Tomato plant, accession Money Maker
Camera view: tilt-top (135 deg); turntable rotation: 150 degrees
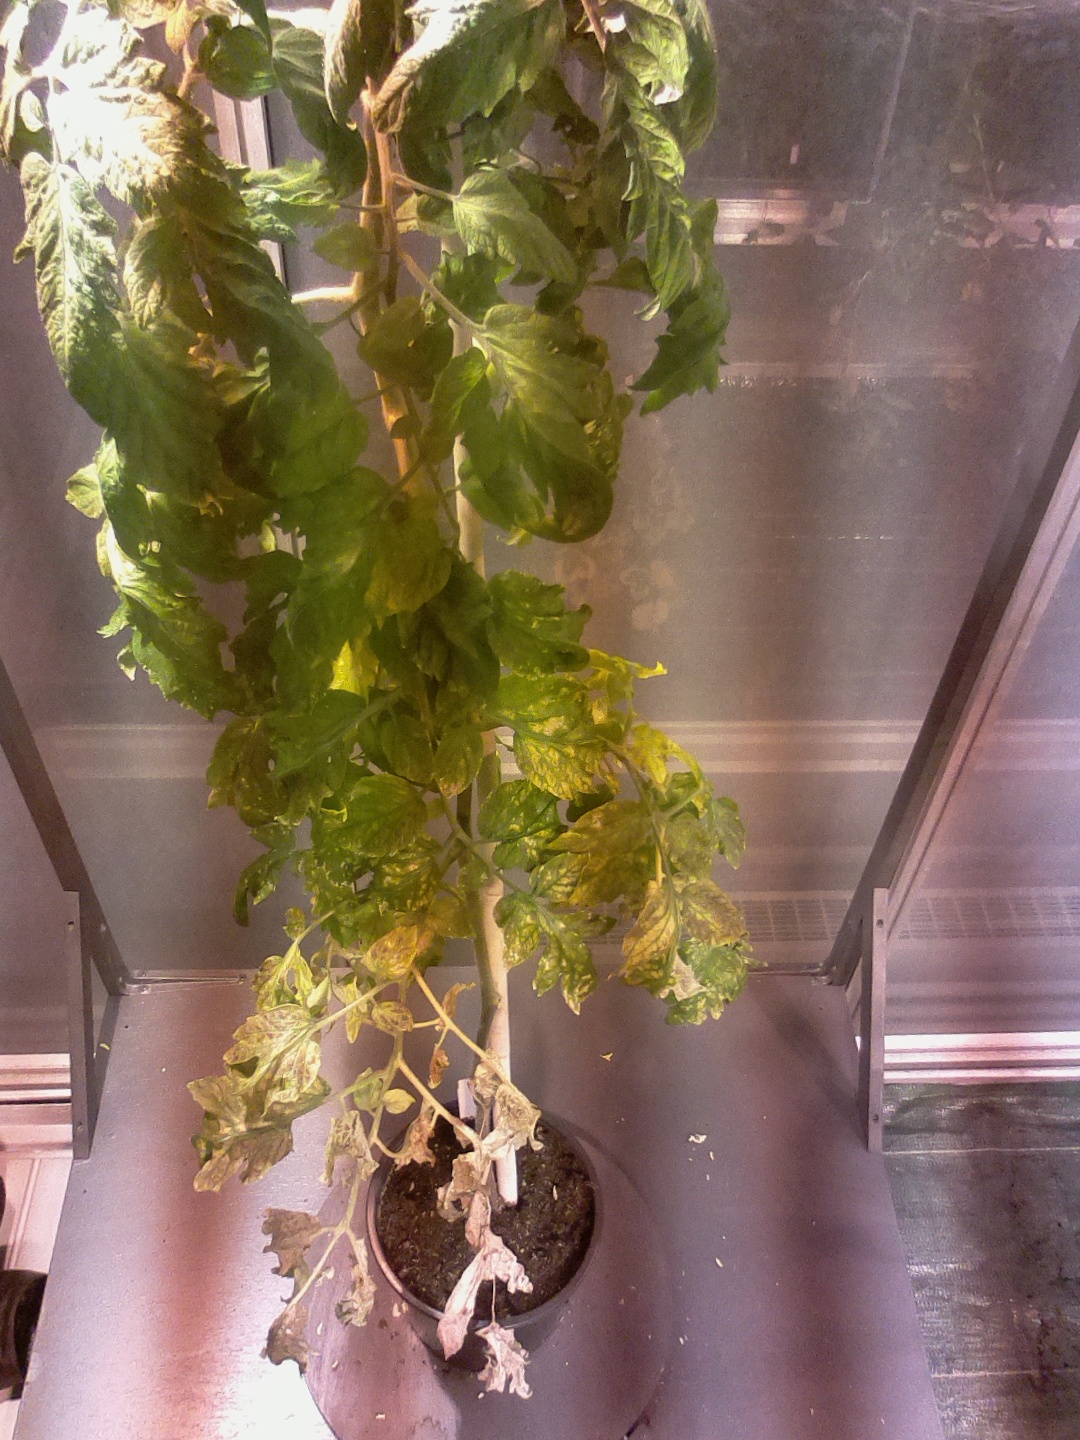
BBCH growth stage 75: 50%-60% of final fruit size